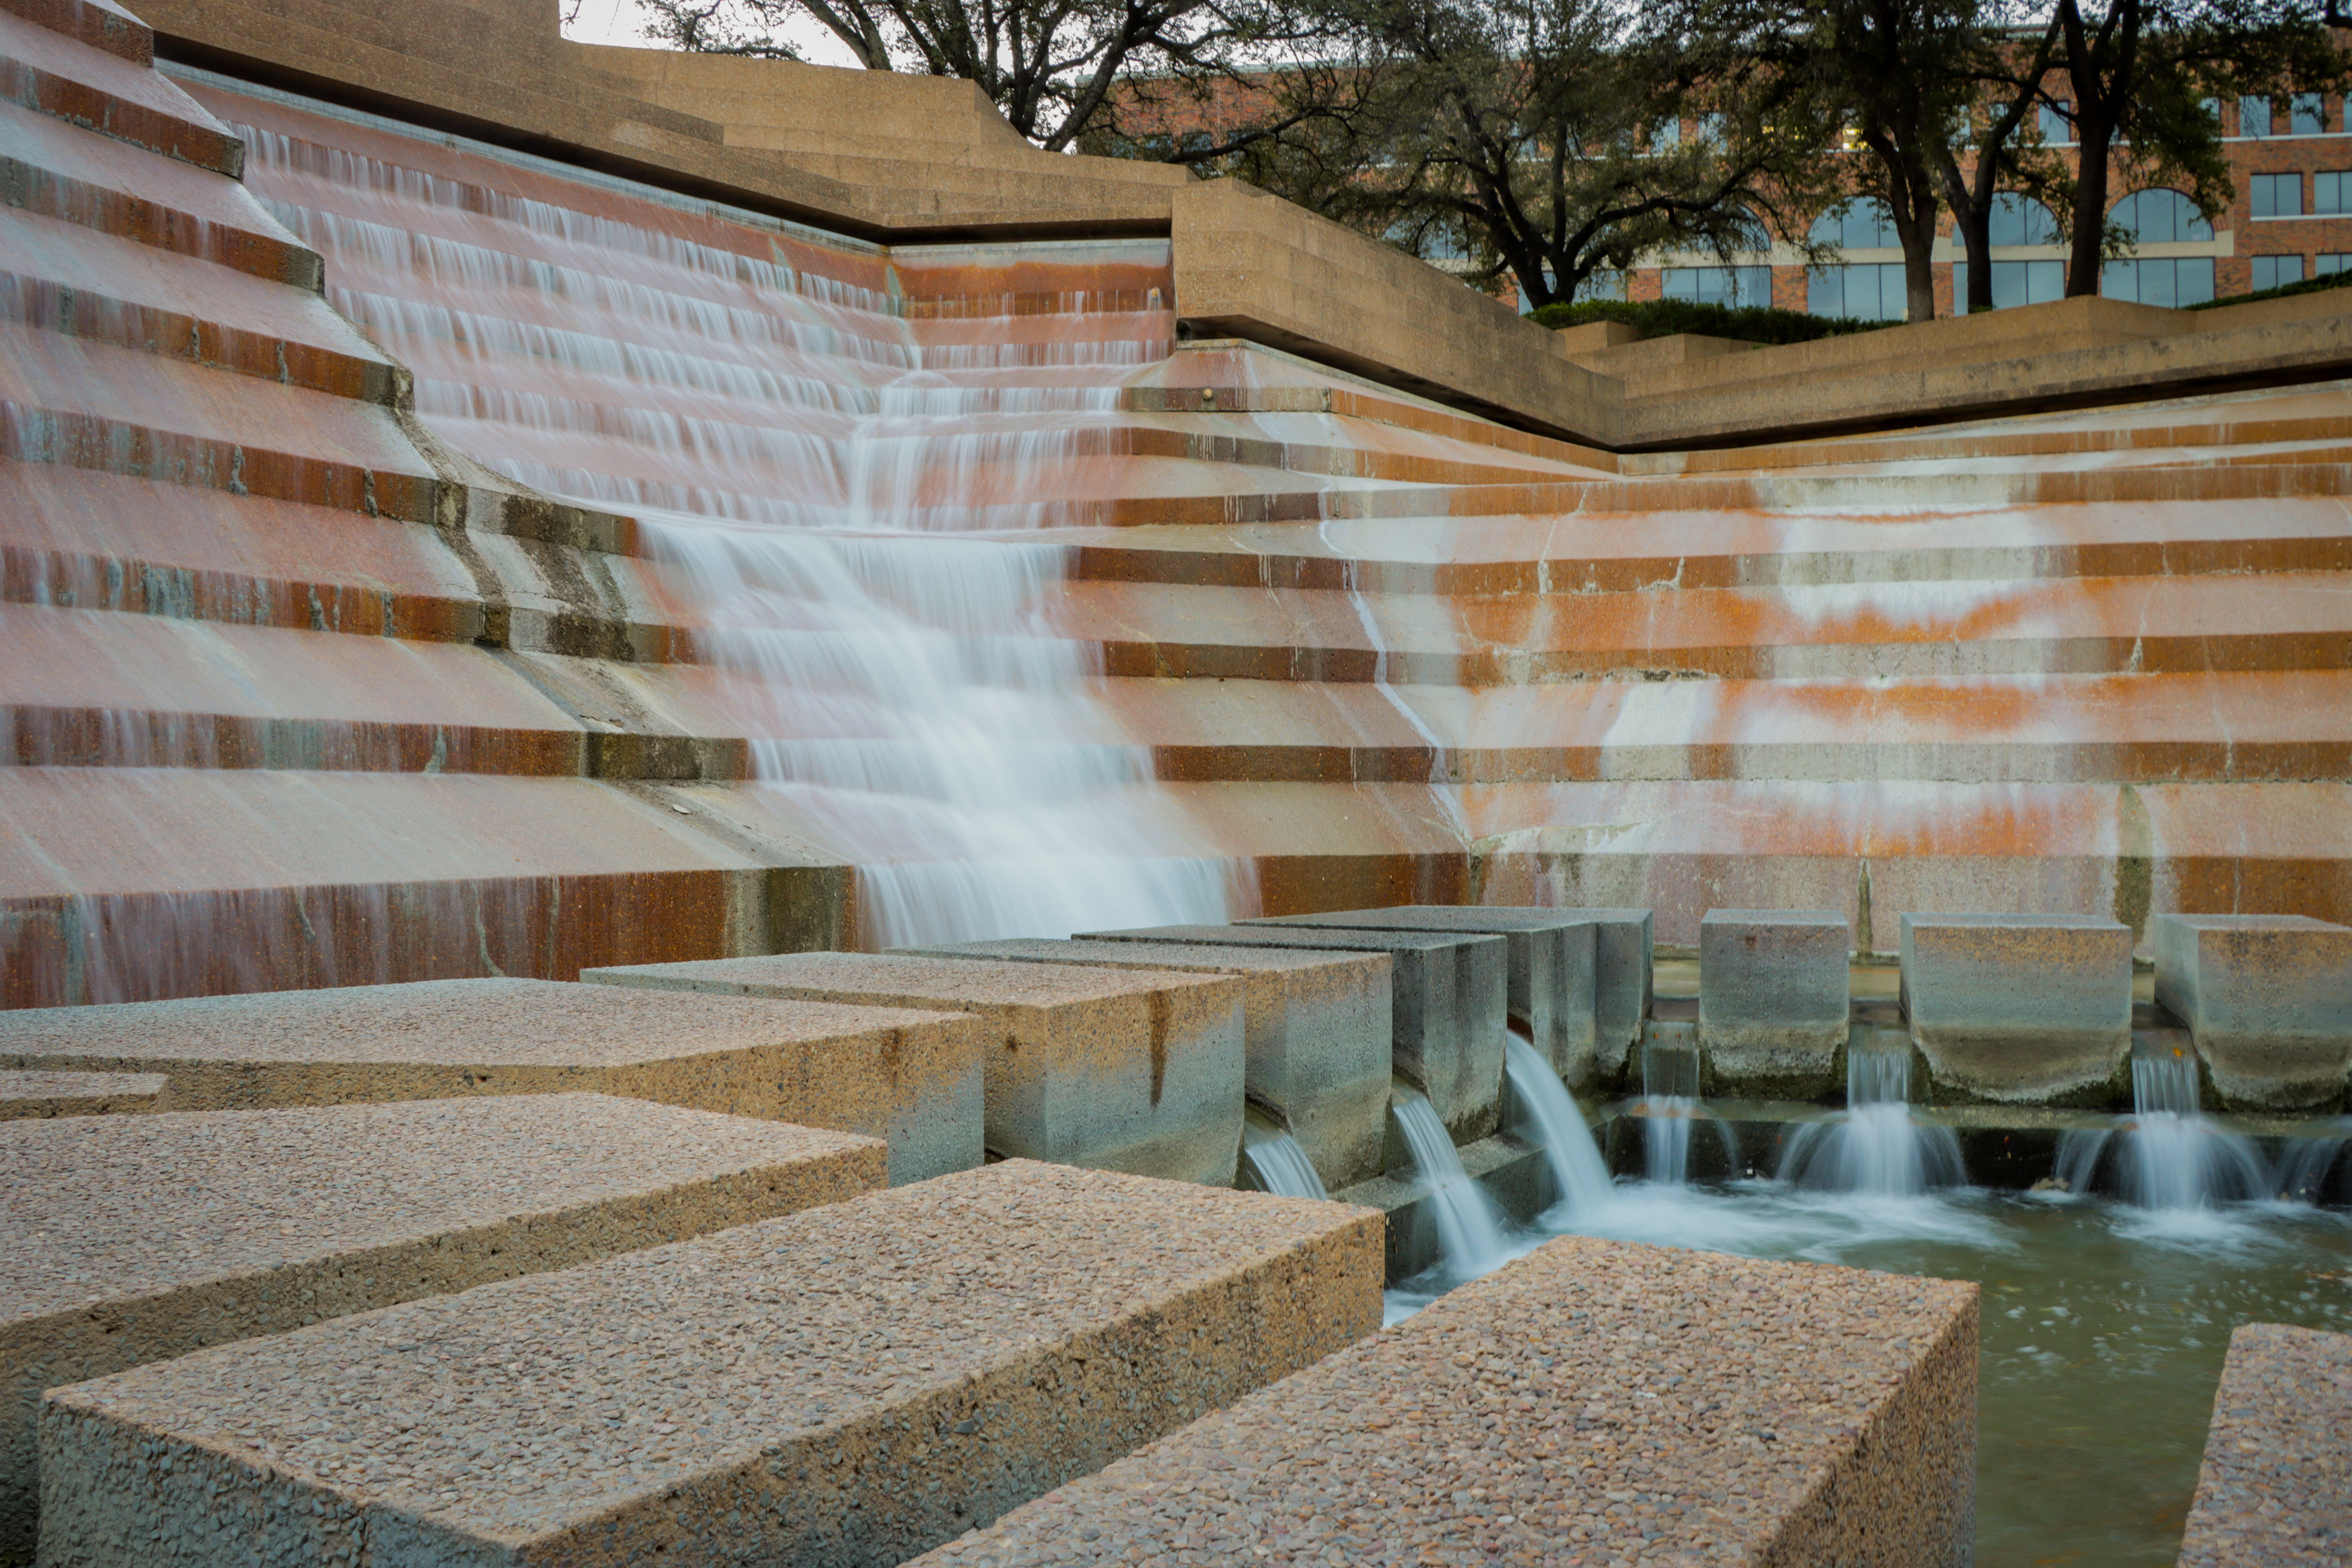
garden, water, tree, wood, stairs, wall, landscape, fountain, building, urban design, font, water feature, composite material, symmetry, art, facade, grass, concrete, leisure, roof, reflection, rock, landscaping, brick, shade, city, daylighting, pattern, winter, metal